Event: Nepal Earthquake
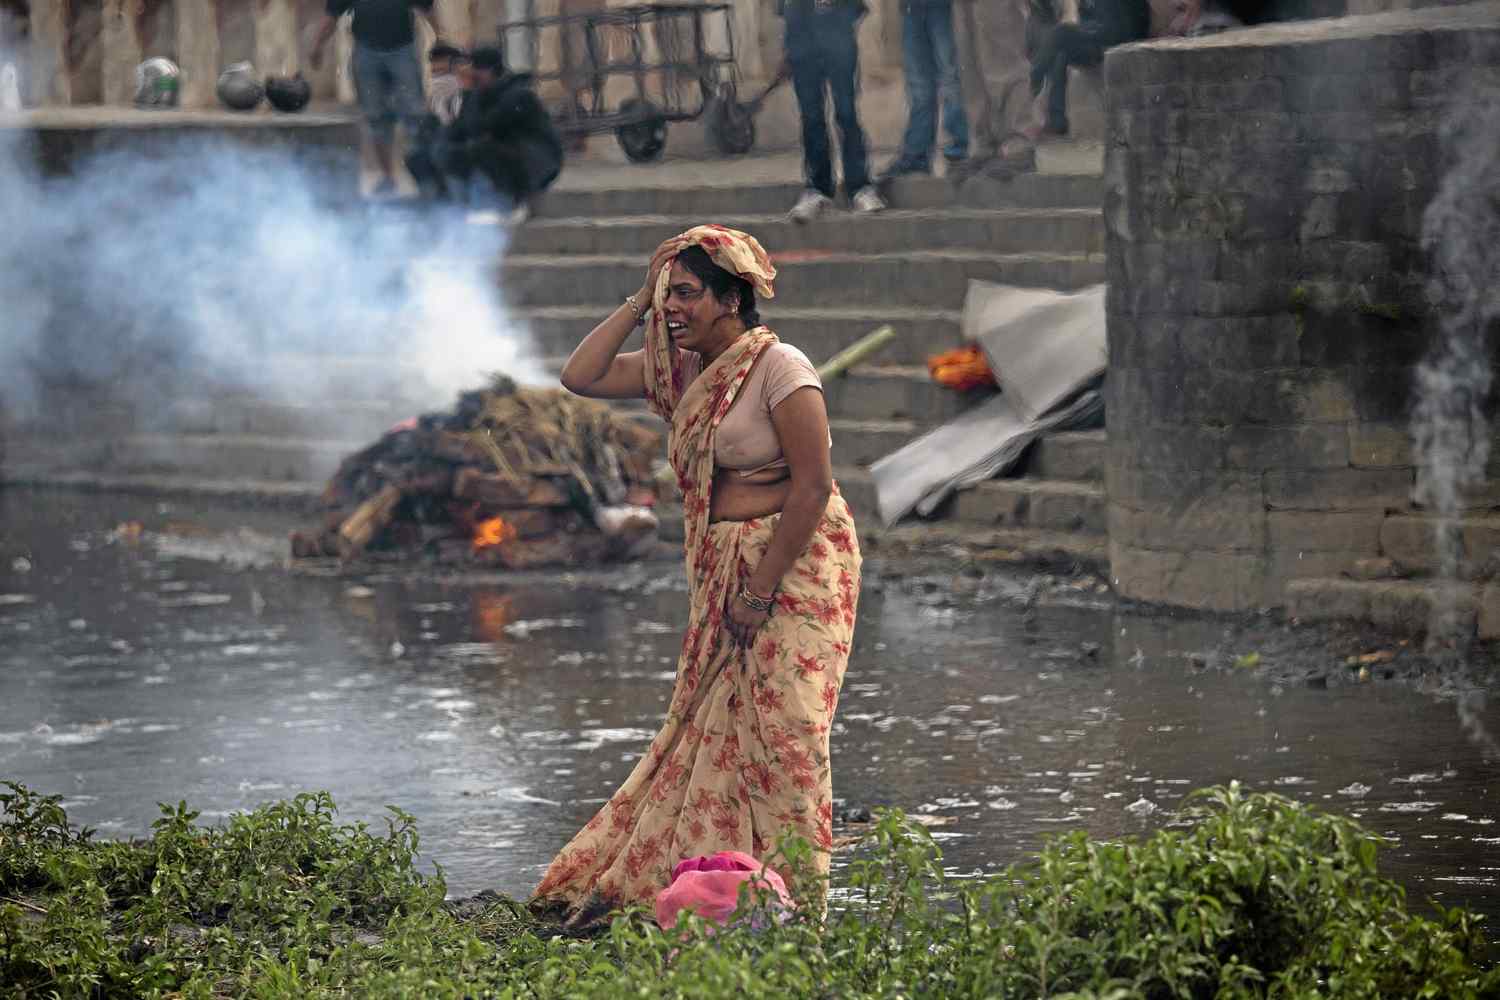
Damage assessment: damage